Five Days from Home

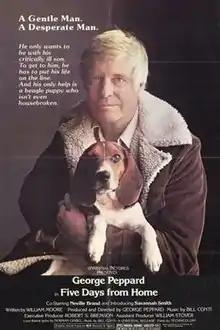
Theatrical release poster

Five Days from Home is a 1978 American drama film directed, produced and starring George Peppard, with Sherry Boucher, Savannah Smith, Neville Brand, Victor Campos, and Robert Donner.